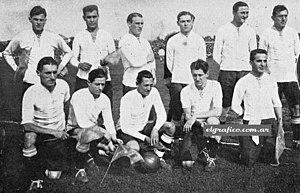
Le Championnat sud-américain de football de 1921 est la cinquième édition du championnat sud-américain de football des nations, connu comme la Copa América depuis 1972, qui a eu lieu à Buenos Aires en Argentine du 6 au 30 octobre 1921.
L'équipe d'Argentine de football participe à sa 5ᵉ Copa América lors de l'édition 1921 qui se tient à Buenos Aires en Argentine du 2 au 30 octobre 1921. L'Argentine, après un parcours parfait à domicile, remporte son premier titre officiel de championne d'Amérique du Sud.